HealthCity Novena

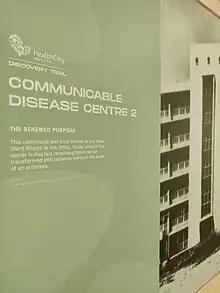
HealthCity Novena Discovery Trail Panel - Communicable Disease Centre 2

The first quarantine facility in Novena was set up at Moulmein Road in 1913, initially known as the Isolation Hospital and subsequently renamed the Middleton Hospital in 1920. In 1985, it merged with TTSH and was renamed the Communicable Disease Centre (CDC). During the SARS outbreak in 2002, an urgent need for containment wards led to the remaining New Ward Block being designated Communicable Disease Centre 2 (CDC2). In 2013, it was announced that as part of the HealthCity Novena masterplan, CDC and CDC2 would be replaced by the National Centre for Infectious Diseases (NCID) as Singapore's key centre for the clinical management of infectious diseases. On 13 December 2018, CDC ceased operations as a medical facility, and the 9.65ha plot of land which it occupied was acquired by the Urban Redevelopment Authority and re-zoned for residential purposes.